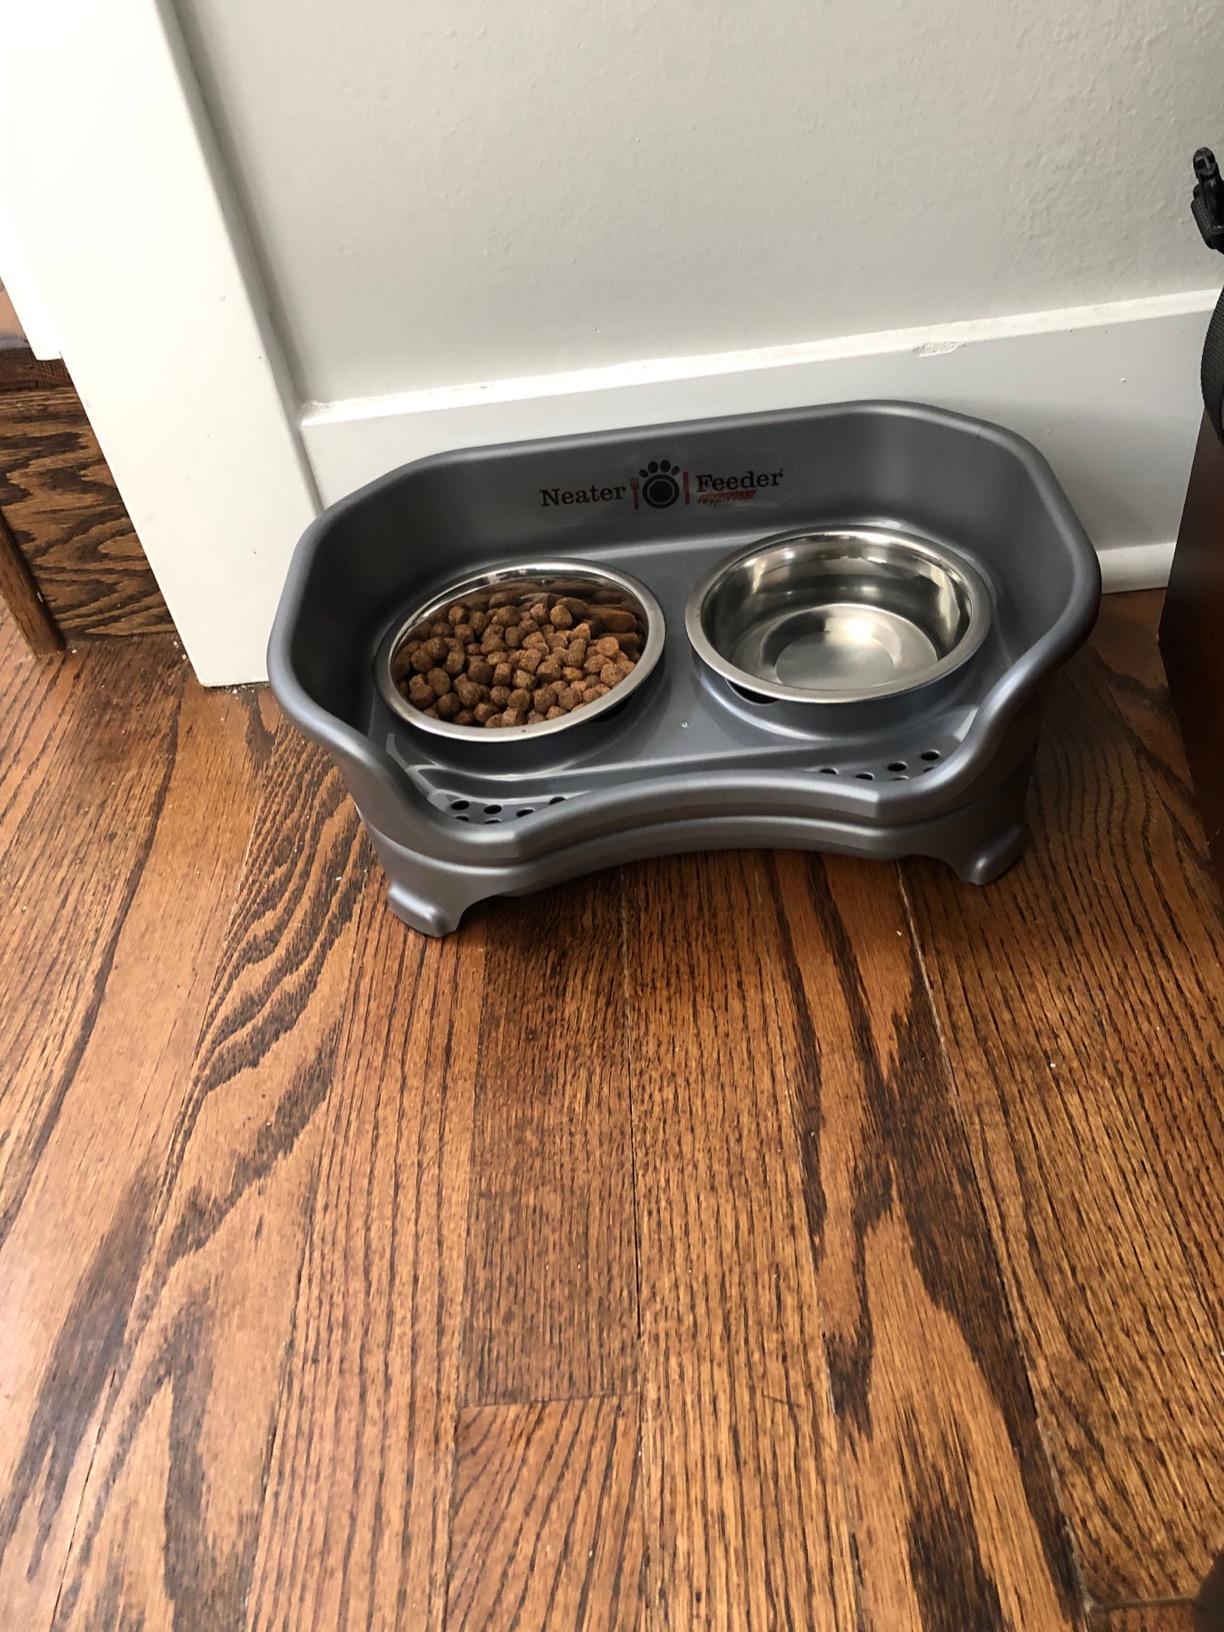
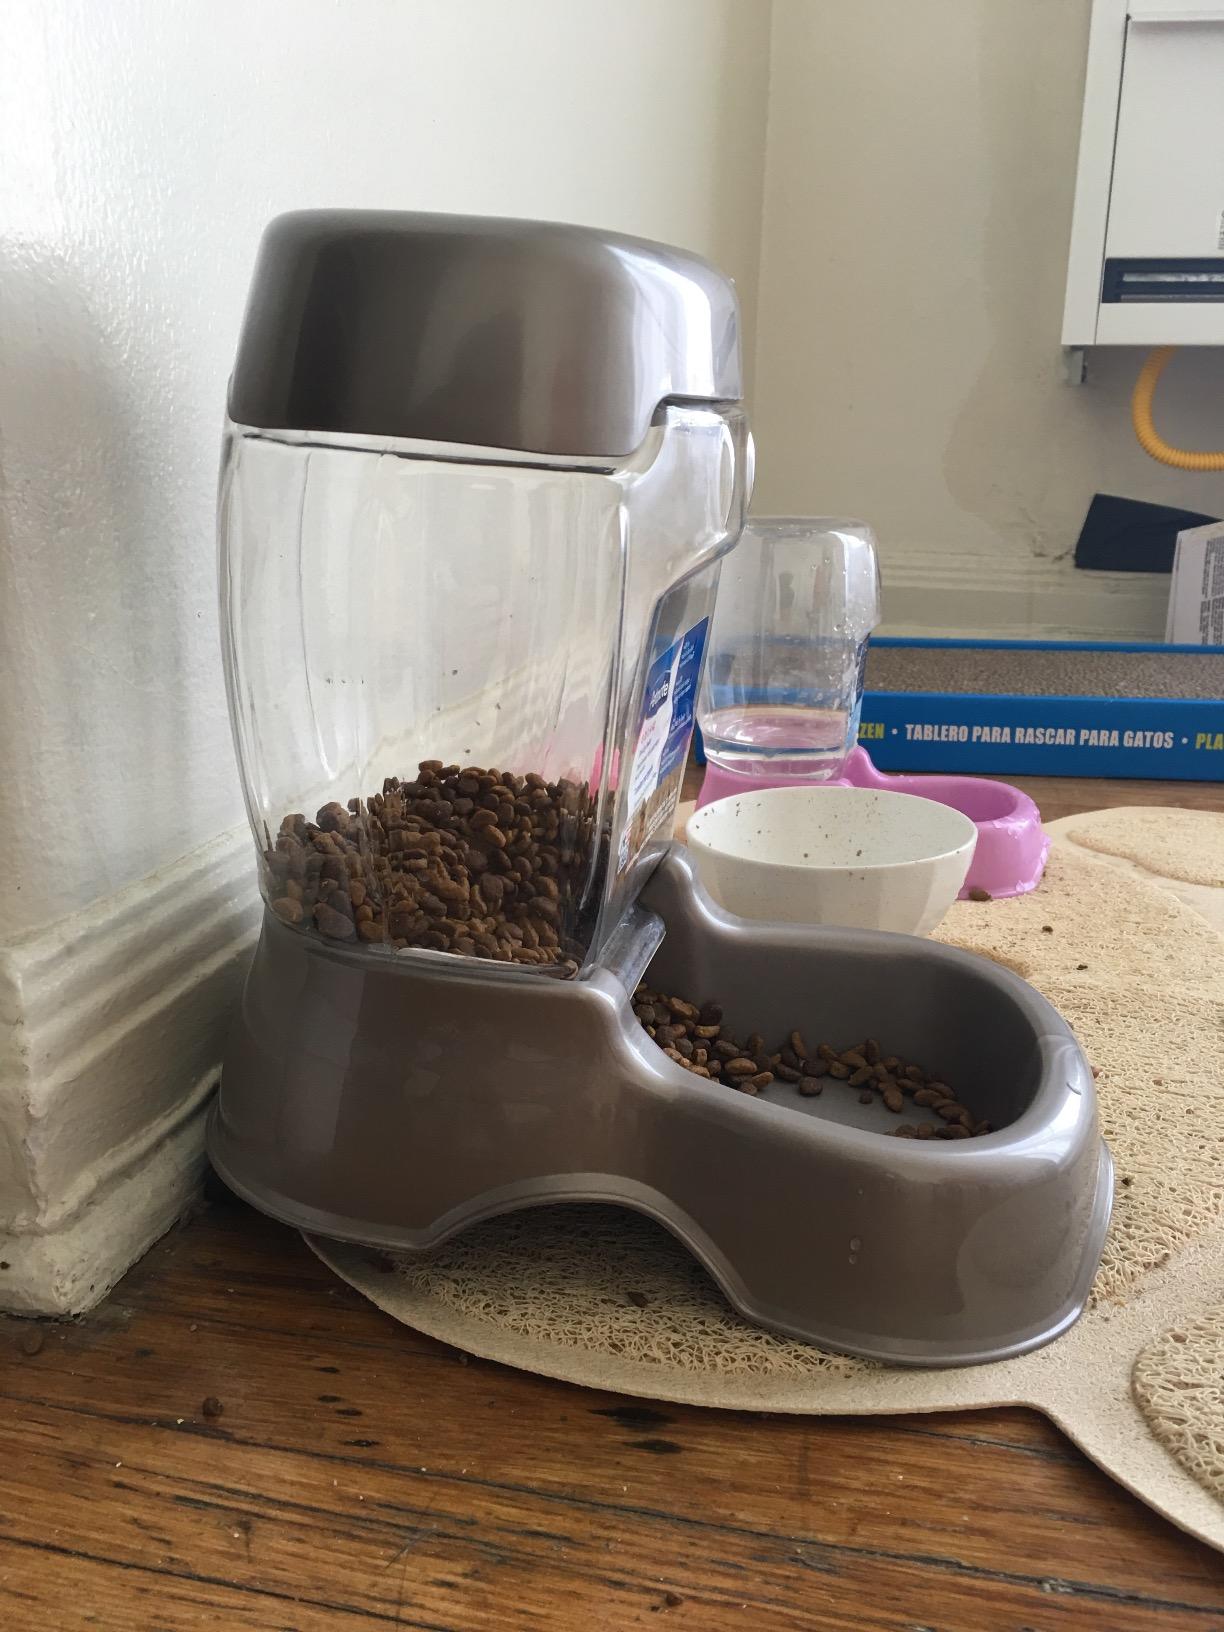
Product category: items_feeder
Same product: no